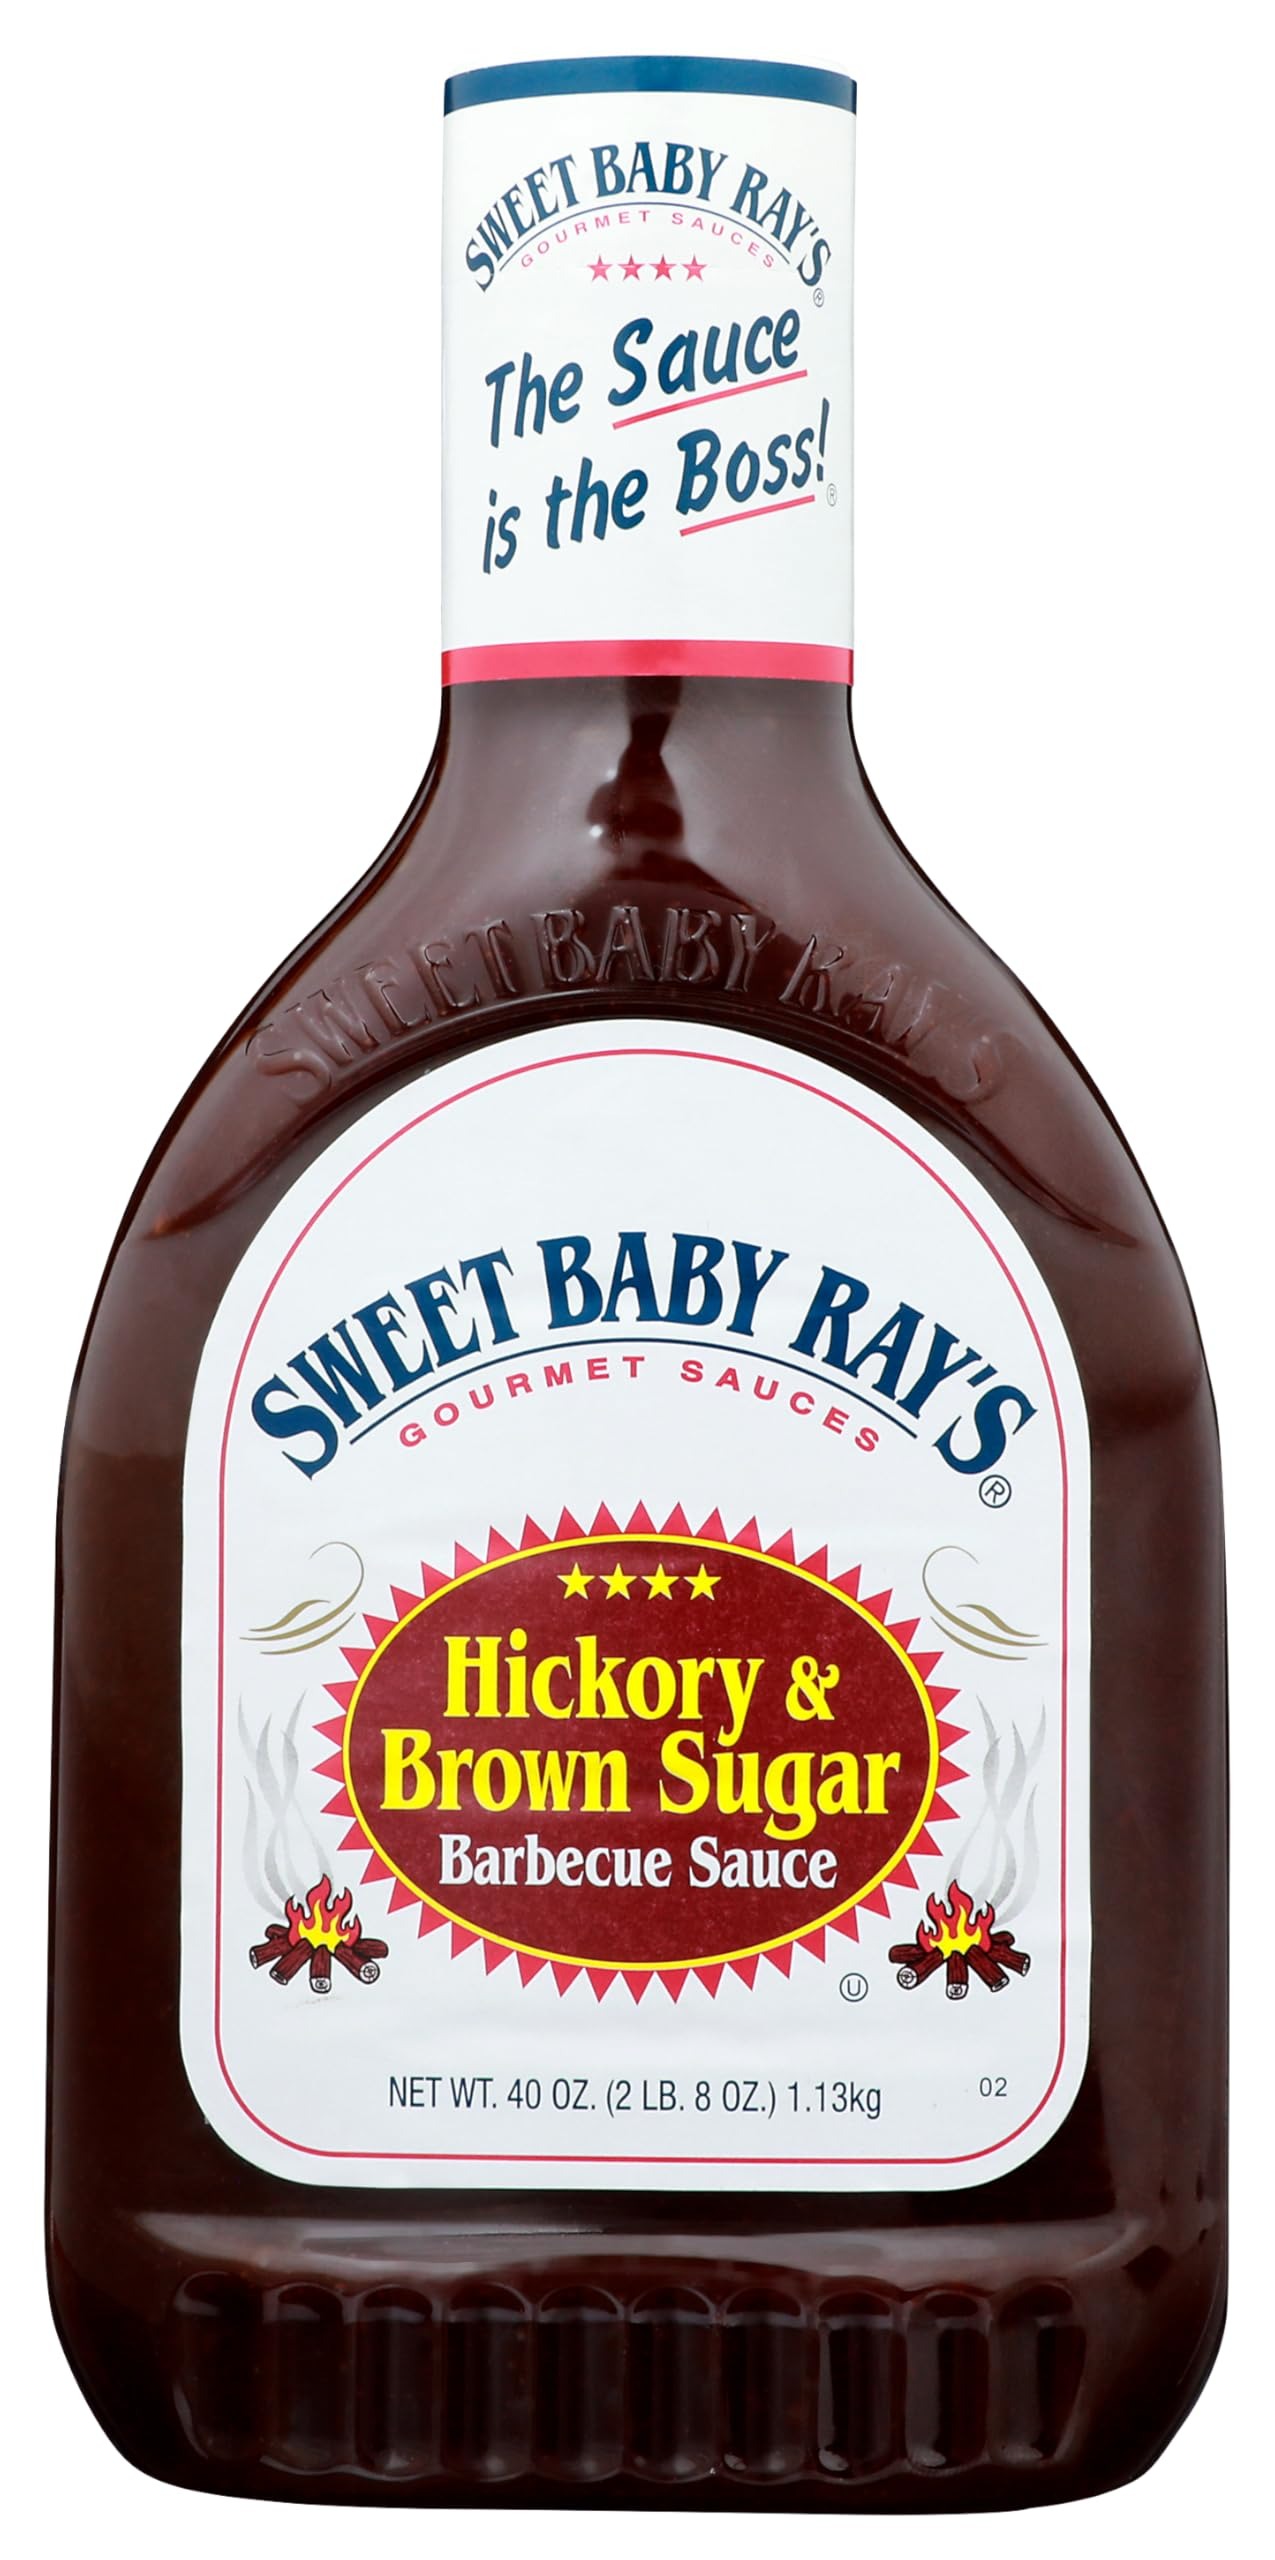
Item Name: Sweet Baby Rays Barbecue Sauce, Hickory & Brown Sugar, 40 oz
Bullet Point 1: The package length of the product is 6 inches
Bullet Point 2: The package width of the product is 5 inches
Bullet Point 3: The package height of the product is 4 inches
Bullet Point 4: The package weight of the product is 5 pounds
Value: 40.0
Unit: oz

Price: 3.49